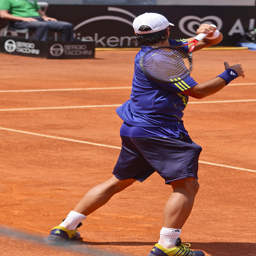
A man playing a game of tennis on a brown tennis court.
A tennis player holding the racket in a swing position.
The professional tennis player is playing on the court.
Tennis player at match waiting to strike ball.
A man preparing to swing his racket